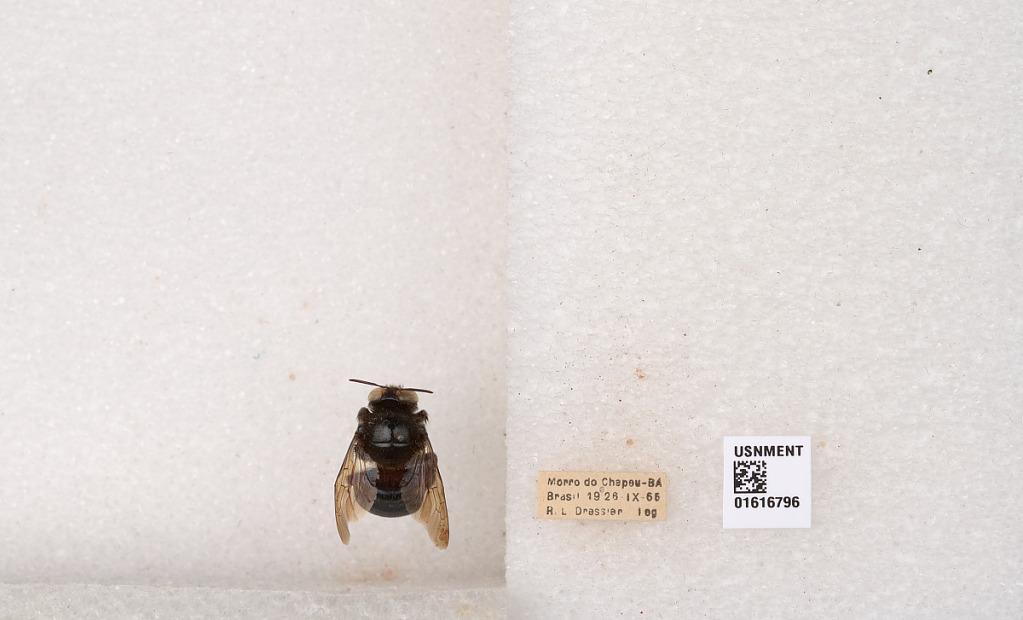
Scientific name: Xylocopa (Schonnherria) subcyanea Pérez
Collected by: R. Dressier
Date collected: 1965-9-19
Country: Brazil
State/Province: Bahia
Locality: Morro do Chapeu, BA